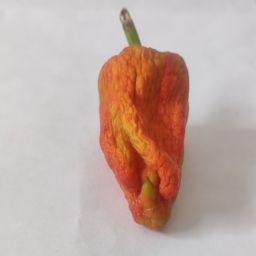
Crop: Bell Pepper
Quality: Dried